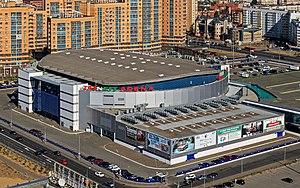
TatNeft Arena est une salle omnisports situé à Kazan en Russie. C'est la patinoire des Ak Bars Kazan.
Kazan [kɑzɑ̃] est une ville de l'Ouest de la Russie et la capitale de la république du Tatarstan, une des divisions de la Russie. Sa population s'élevait à 1 251 969 habitants en 2019 ce qui en fait la sixième ville de Russie. Kazan est un grand centre industriel et universitaire ainsi qu'un important nœud de communication. Kazan est située sur le cours moyen de la Volga à environ 700 km à l'est de Moscou. Kazan comme la république dont elle fait partie est pour moitié peuplée de Tatars ce qui lui vaut de bénéficier d'une autonomie politique plus importante que d'autres sujets de la Russie.